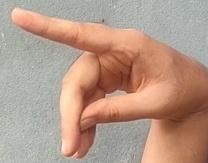
ASL sign: P